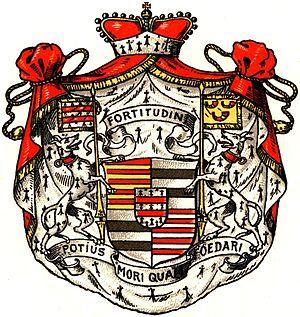
La famille de Bousies, ou de Bouzies, est une famille subsistante de la noblesse belge, originaire du comté de Hainaut. Sa filiation est suivie depuis 1538.